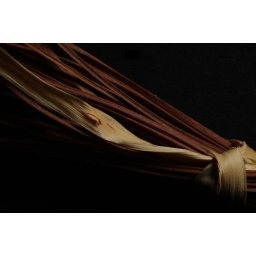
A bunch of pine needles I keep on my desk. They still have the smell of the forest in them.